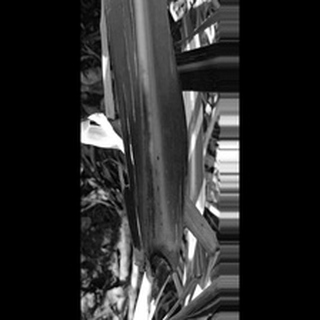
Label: sugarcane_red_rot